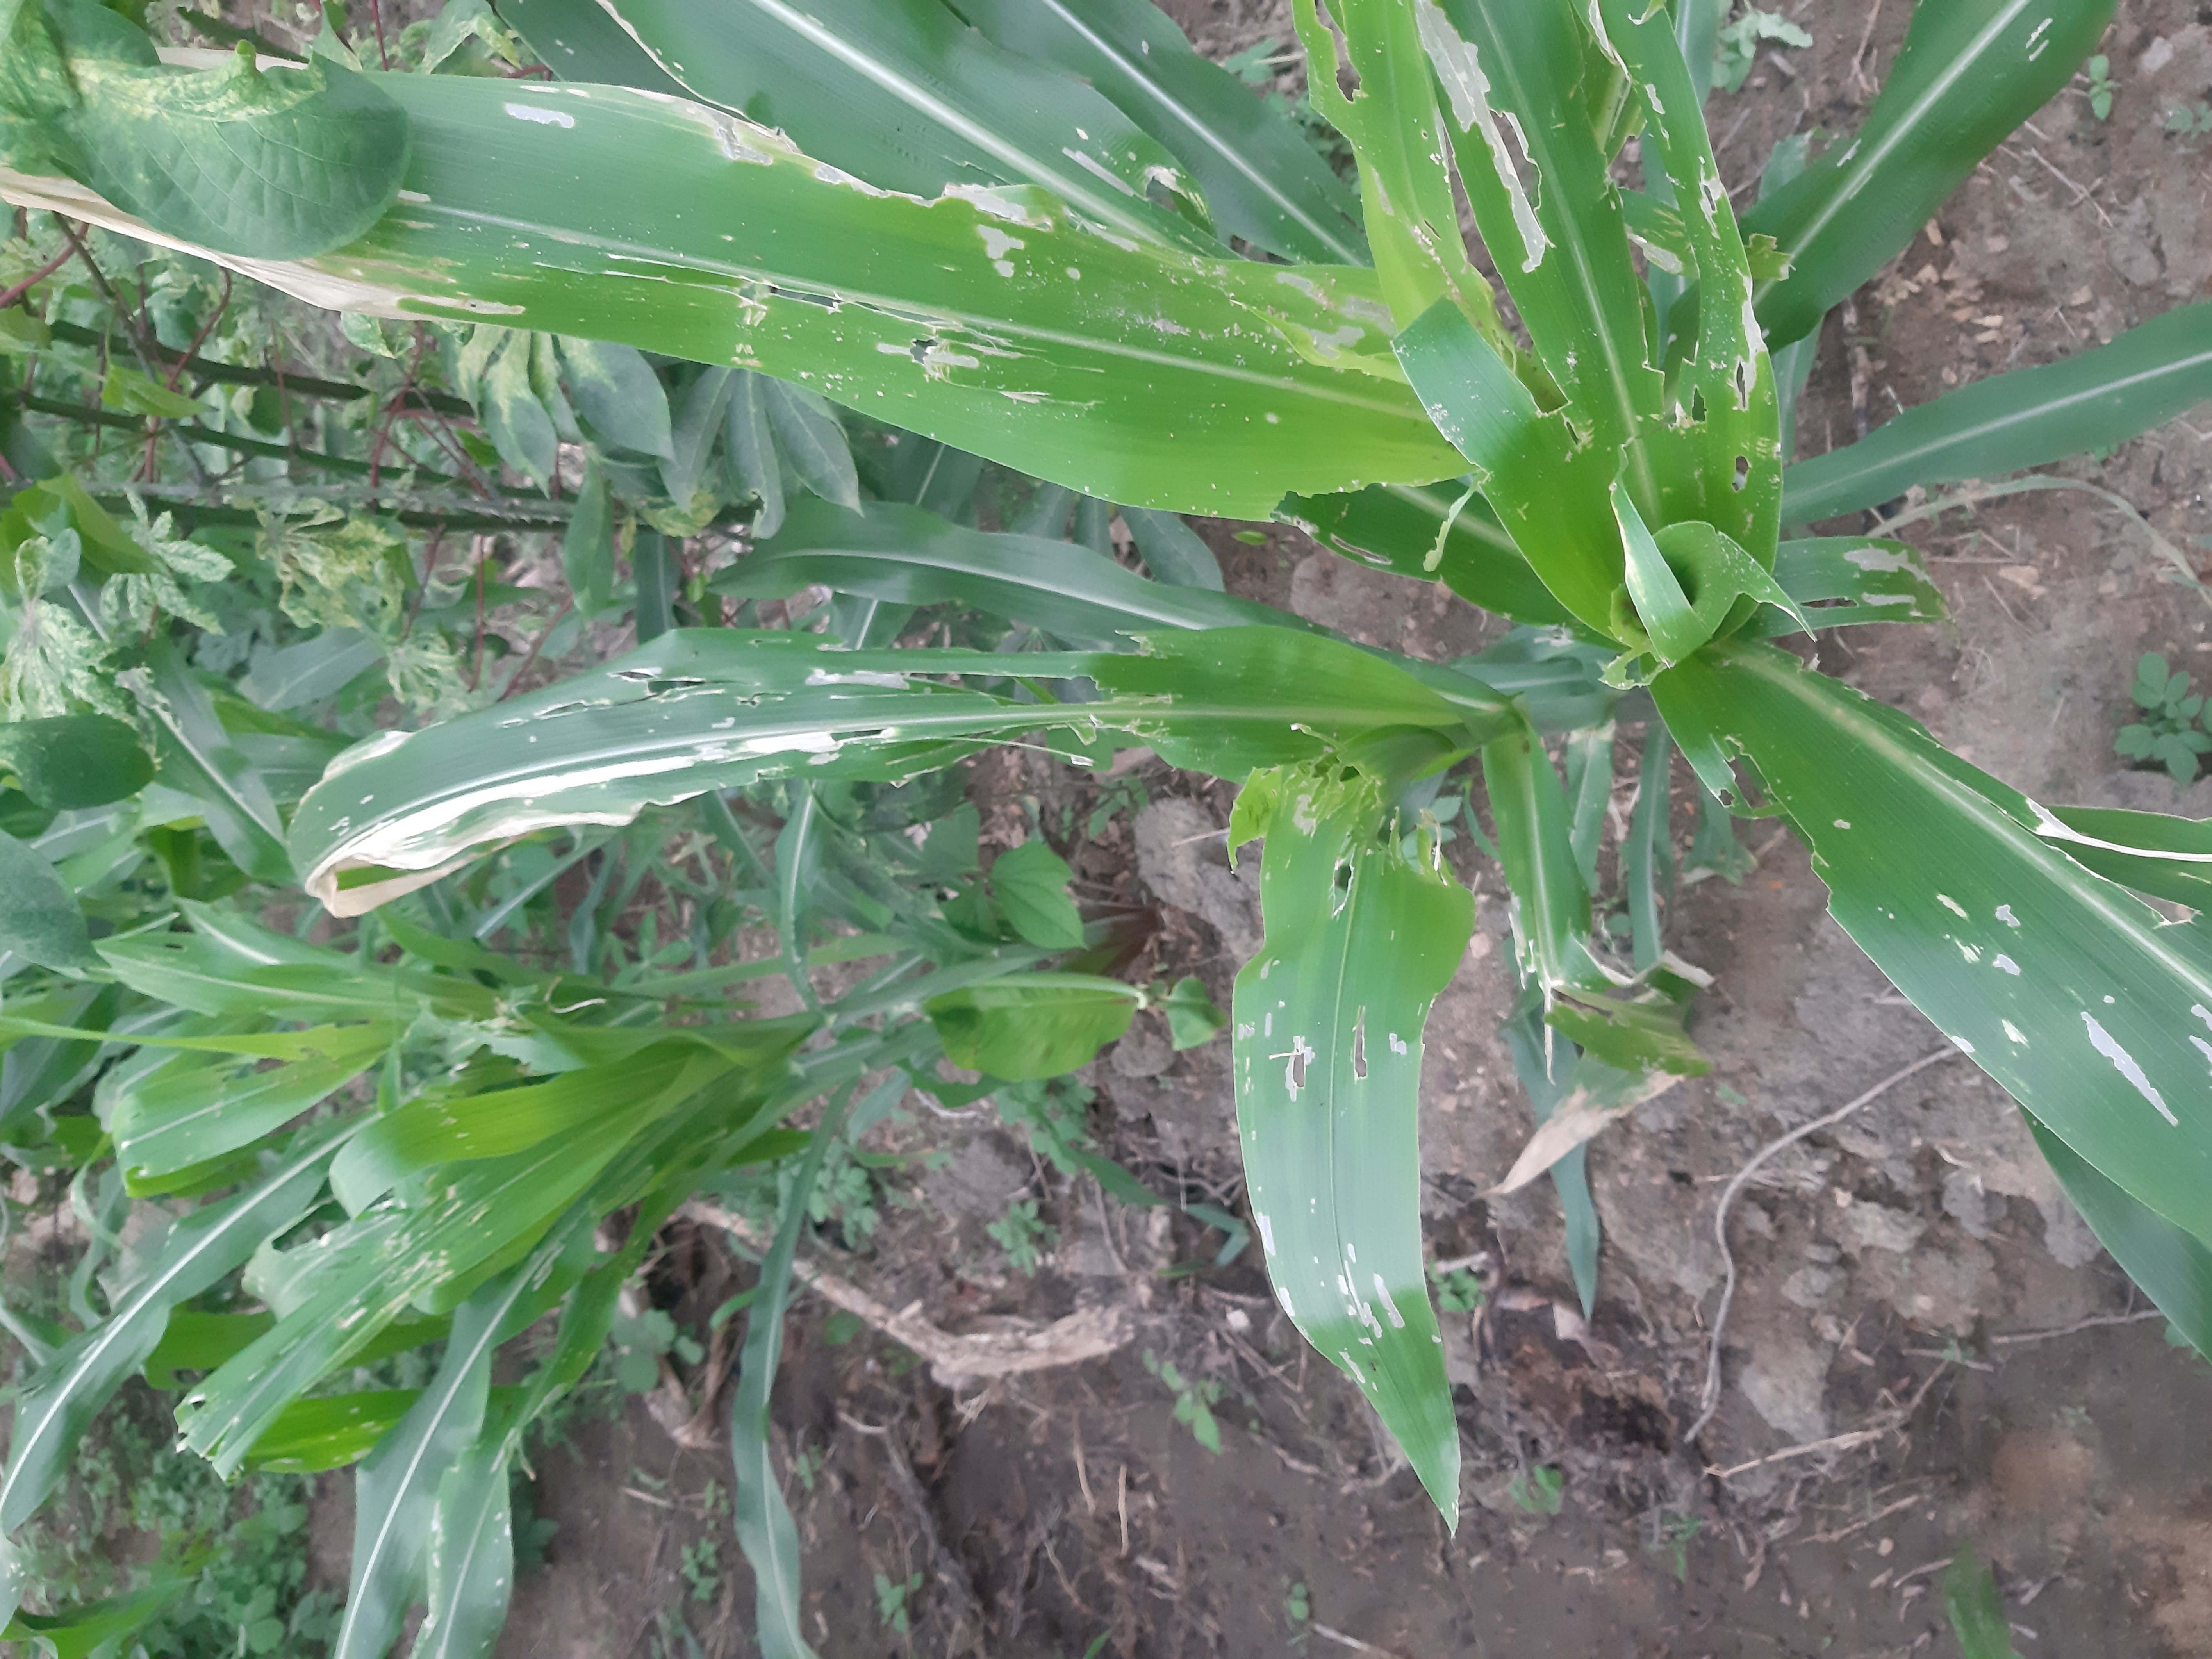
Label: spodoptera_frugiperda